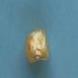
Maize quality: Bad